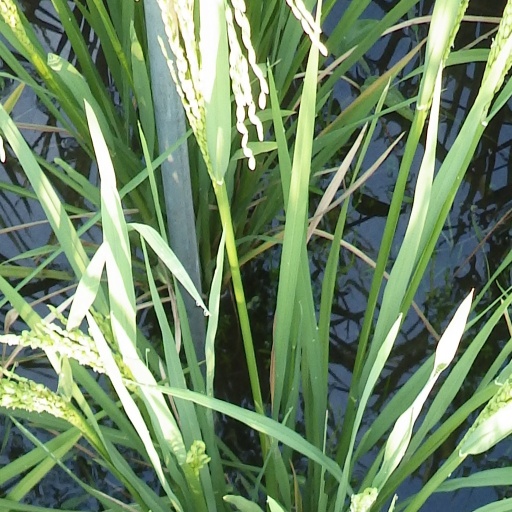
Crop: rice